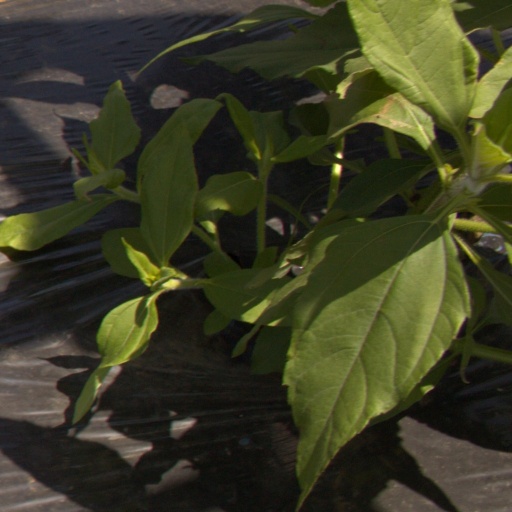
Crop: Jerusalem artichoke